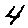
Label: 4